Kobzar (poetry collection)

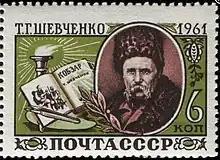
"Kobzar" and Shevchenko on a 1961 USSR stamp, 100 year anniversary of Shevchenko's death.

The first edition of ""Kobzar"" was printed in the private printing house of EF Fischer in St. Petersburg (Russia) with a circulation of 1,000 copies. Of these, the first 100 copies had 115 pages of text, but most of them, after the intervention of the censor, were removed and destroyed before the sale, and about ten, which Taras Shevchenko gave to friends — remained. Currently, the only known copy which has 115 pages of text that belonged to Taras Shevchenko and was confiscated from him during his first arrest, is kept in St. Petersburg (Russia), and the remaining books have 114 pages.